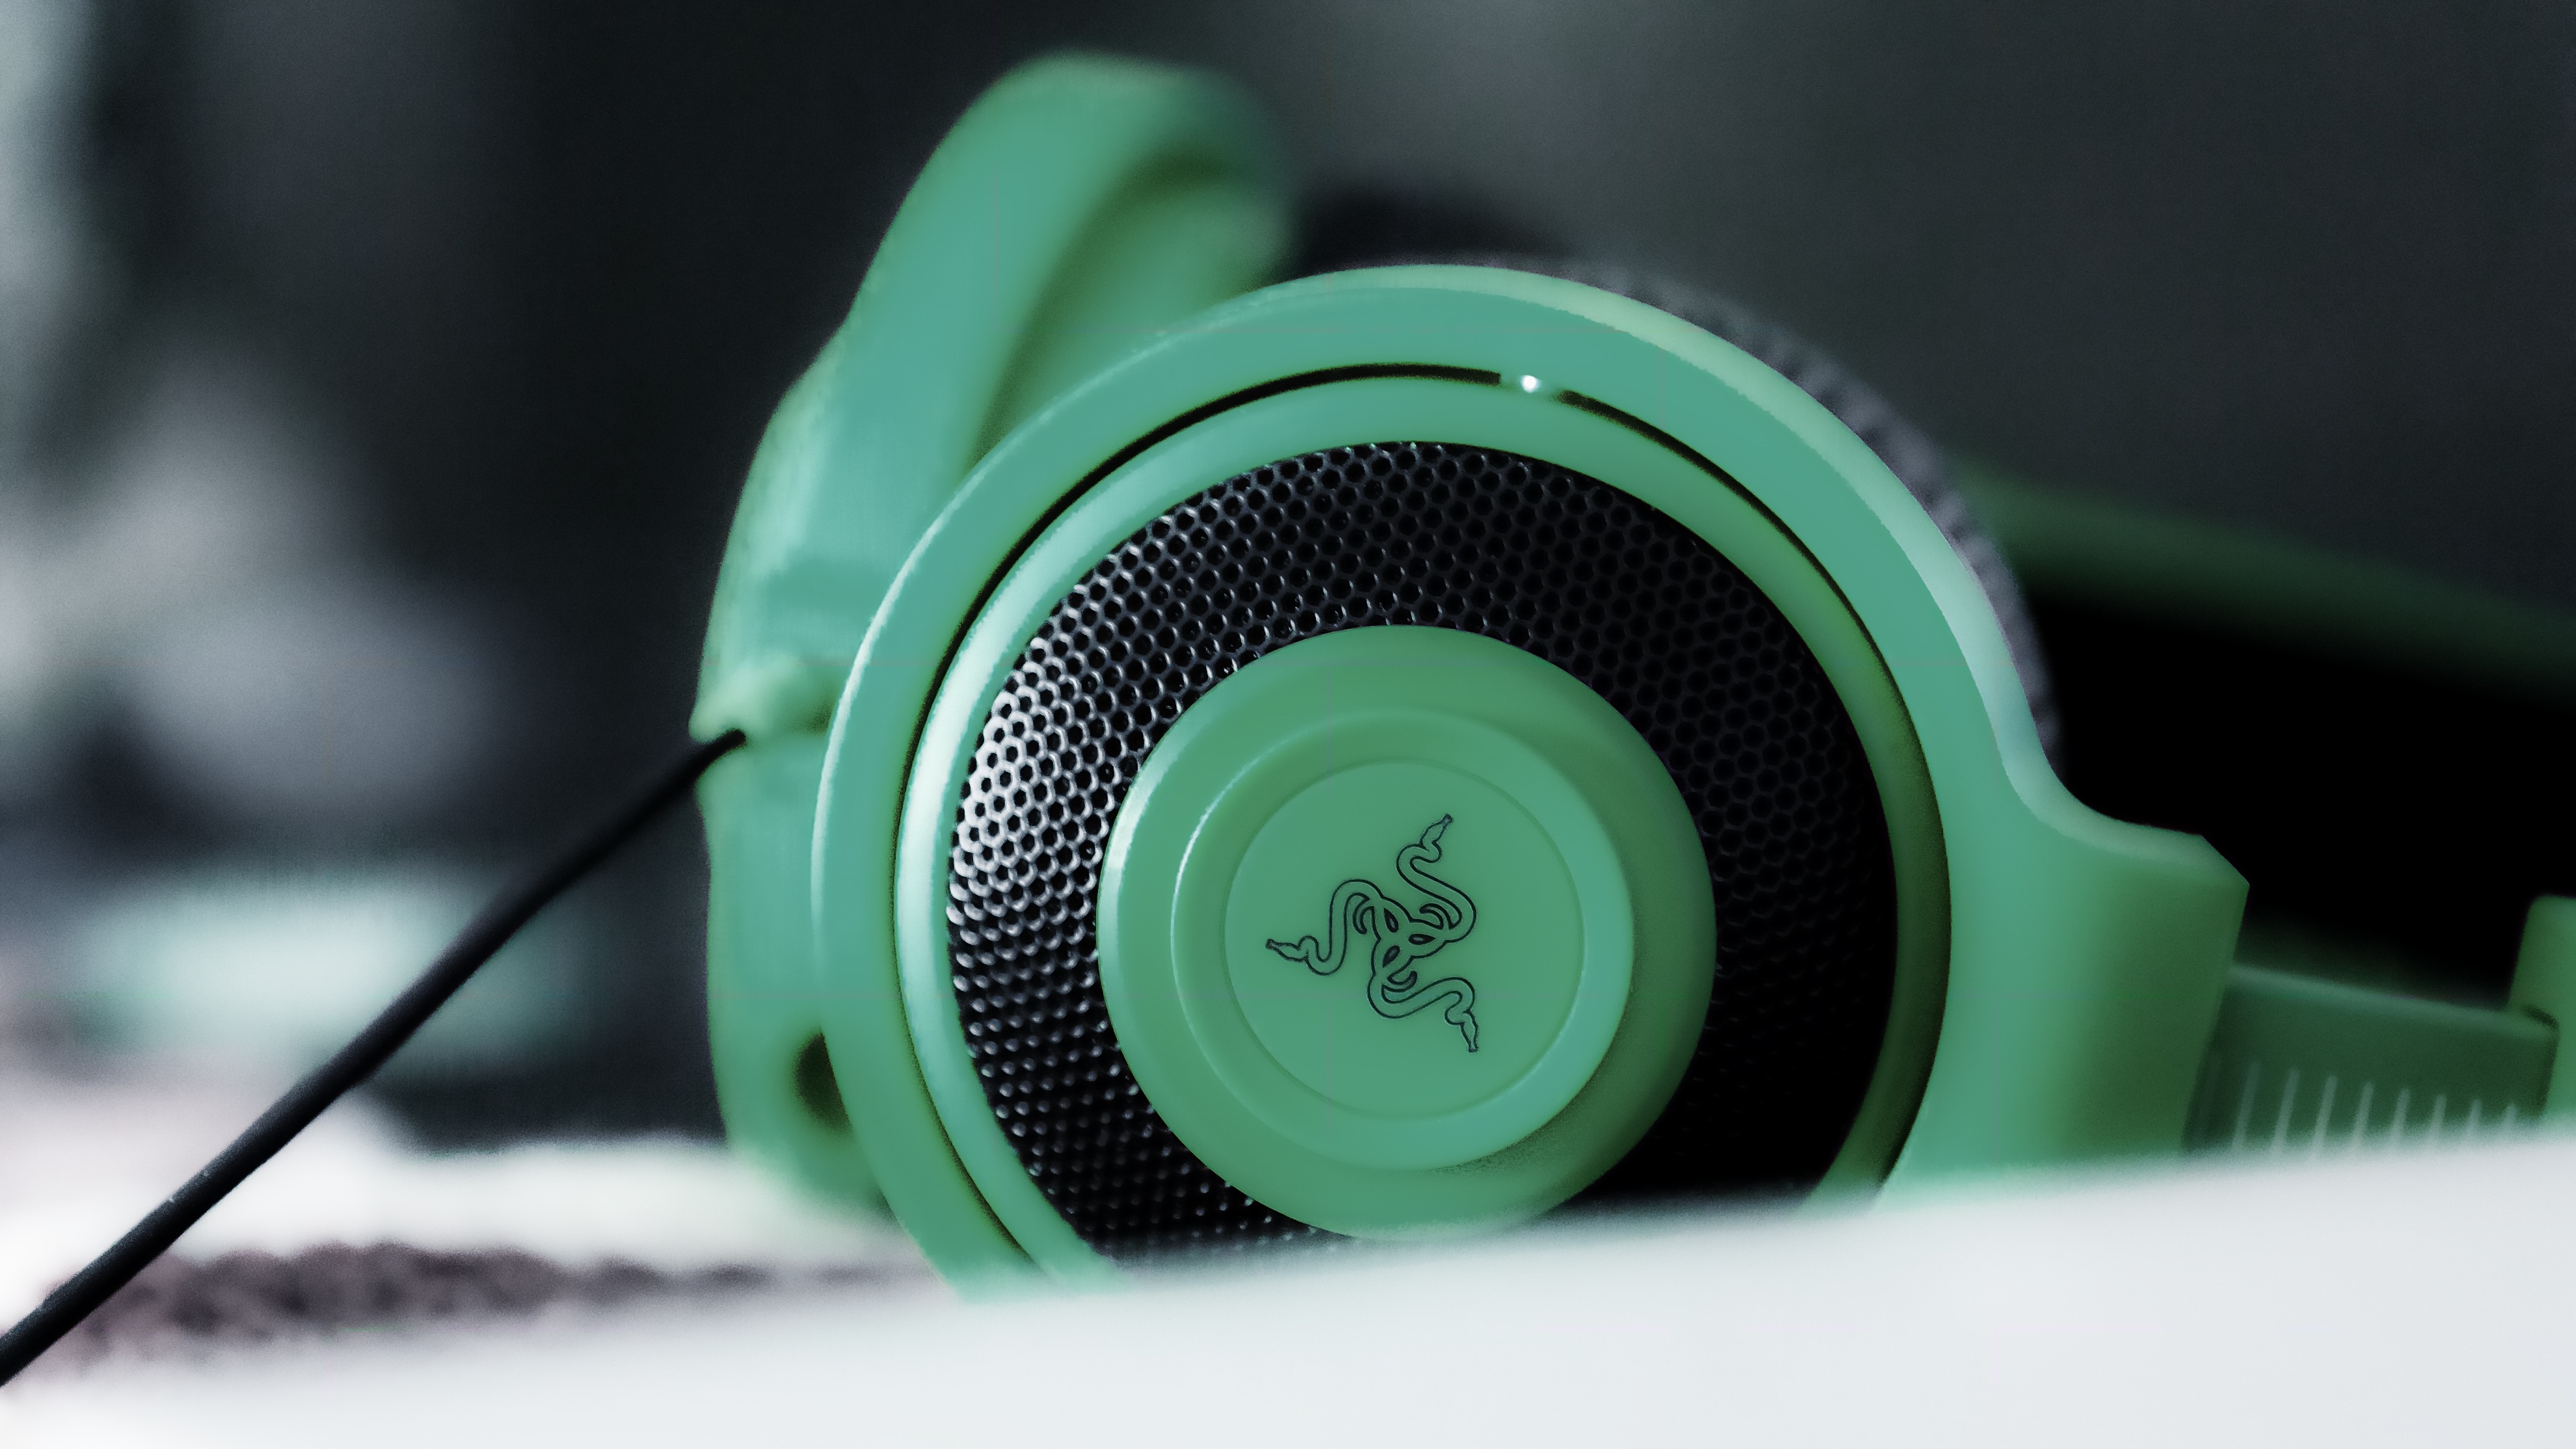
computer, light, technology, green, gadget, laser, close up, product, audio, headphones, gaming, audio equipment, razer, electronic device